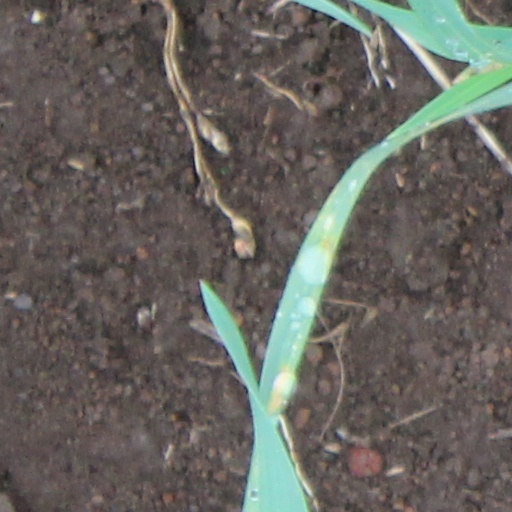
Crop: wheat